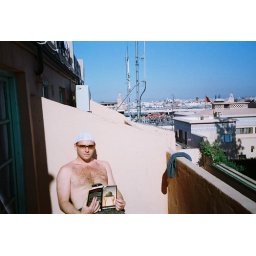
Barry wearing his &amp;quot;euro-trash&amp;quot; hat and sunglasses that he bought in the market. This is our balcony in our hotel.